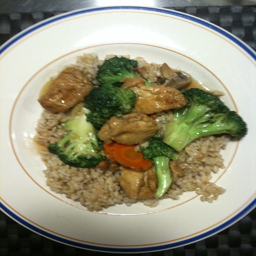
A plate topped with broccoli chicken and fried rice.
A plate of food that is on a table.
A white plate of chicken, vegetables, and rice.
An Asian stir fry on a plate with chicken, brown rice, and broccoli.
A Chinese dish with chicken, broccoli, carrots and rice.